Pressure-tolerant electronics

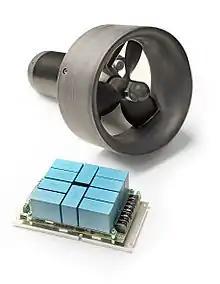
OEM pressure tolerant servo amplifier from Ingenia Motion Control for subsea thrusters installed on remotely operated vehicles (ROVs) and crewed submersibles.

Typical uses include in submarines and oil wells.